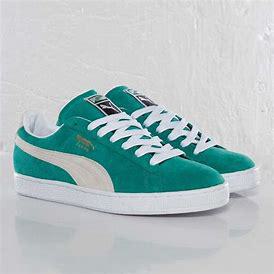
Brand: Puma
Model: Suede Classic